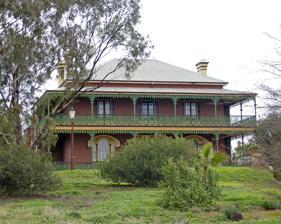
Building: Monte Cristo Homestead
Country: Australia
Year built: 1885
Supposed Haunted homestead Monte Cristo Homestead Monte Cristo Homestead in 2009 General information Status Completed Type Homestead Architectural style Victorian Location Junee , New South Wales Country Australia Coordinates 34°52′07″S 147°34′37″E / 34.8687°S 147.577°E / -34.8687; 147.577 Completed 1885 ; 140 years ago ( 1885 ) Technical details Floor count 2 Monte Cristo Homestead is a historic homestead located in the town of Junee , New South Wales , Australia. Constructed by local pioneer Christopher William Crawley in 1885, it is a double-storey late- Victorian -style manor standing on a hill overlooking the town. The Crawley family remained in residence until 1948. The house then stood empty under the care of several caretakers until 1963, when it was purchased by Reg and Olive Ryan, who have arrested its decay and largely restored it to a habitable condition. The homestead operates as a museum and antiques showcase, and tourist attraction with curio/souvenir shop, advertising itself as "Australia's most haunted house ". Monte Cristo has been featured in television shows such as A Big Country in 1977, the travel show Getaway in 1992, the paranormal based game/reality show Scream Test in 2000, Ghost Hunters International in January 2010, and My Ghost Story in 2013. It was also the focus of the 2012 mockumentary horror film Muirhouse . References